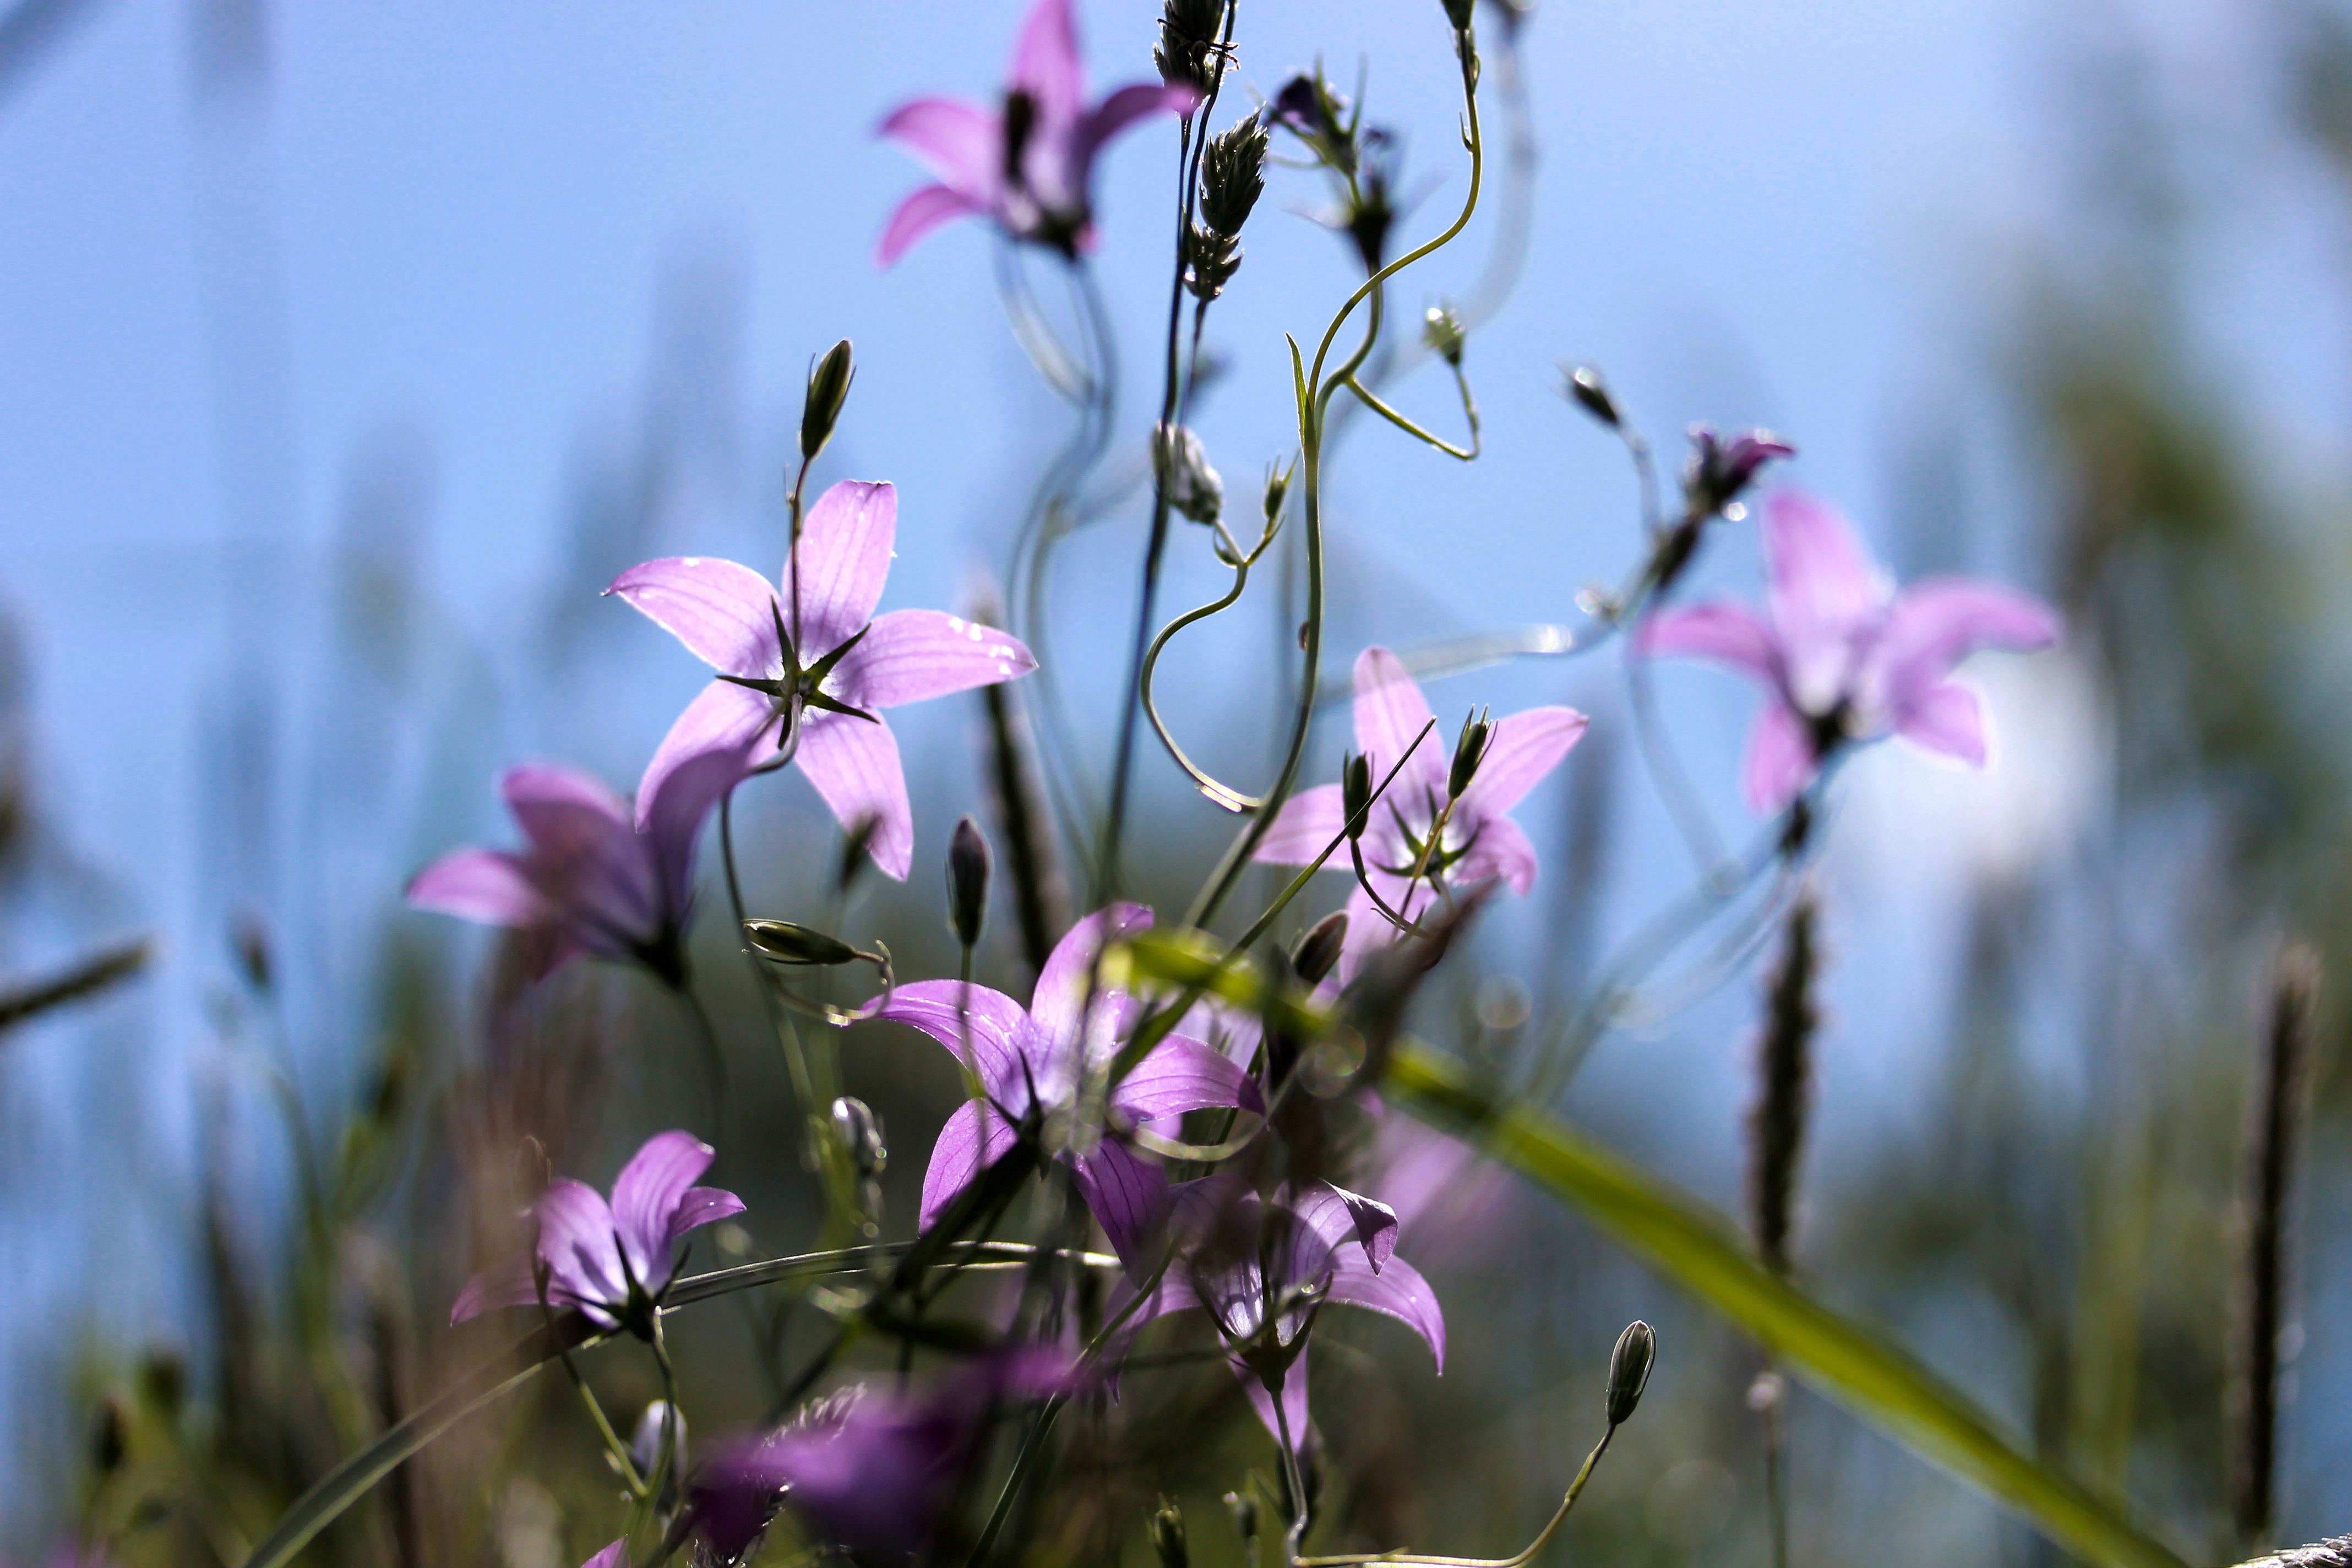
nature, branch, blossom, plant, meadow, flower, petal, spring, botany, flora, wildflower, purple flower, bellflower, macro photography, flowering plant, land plant